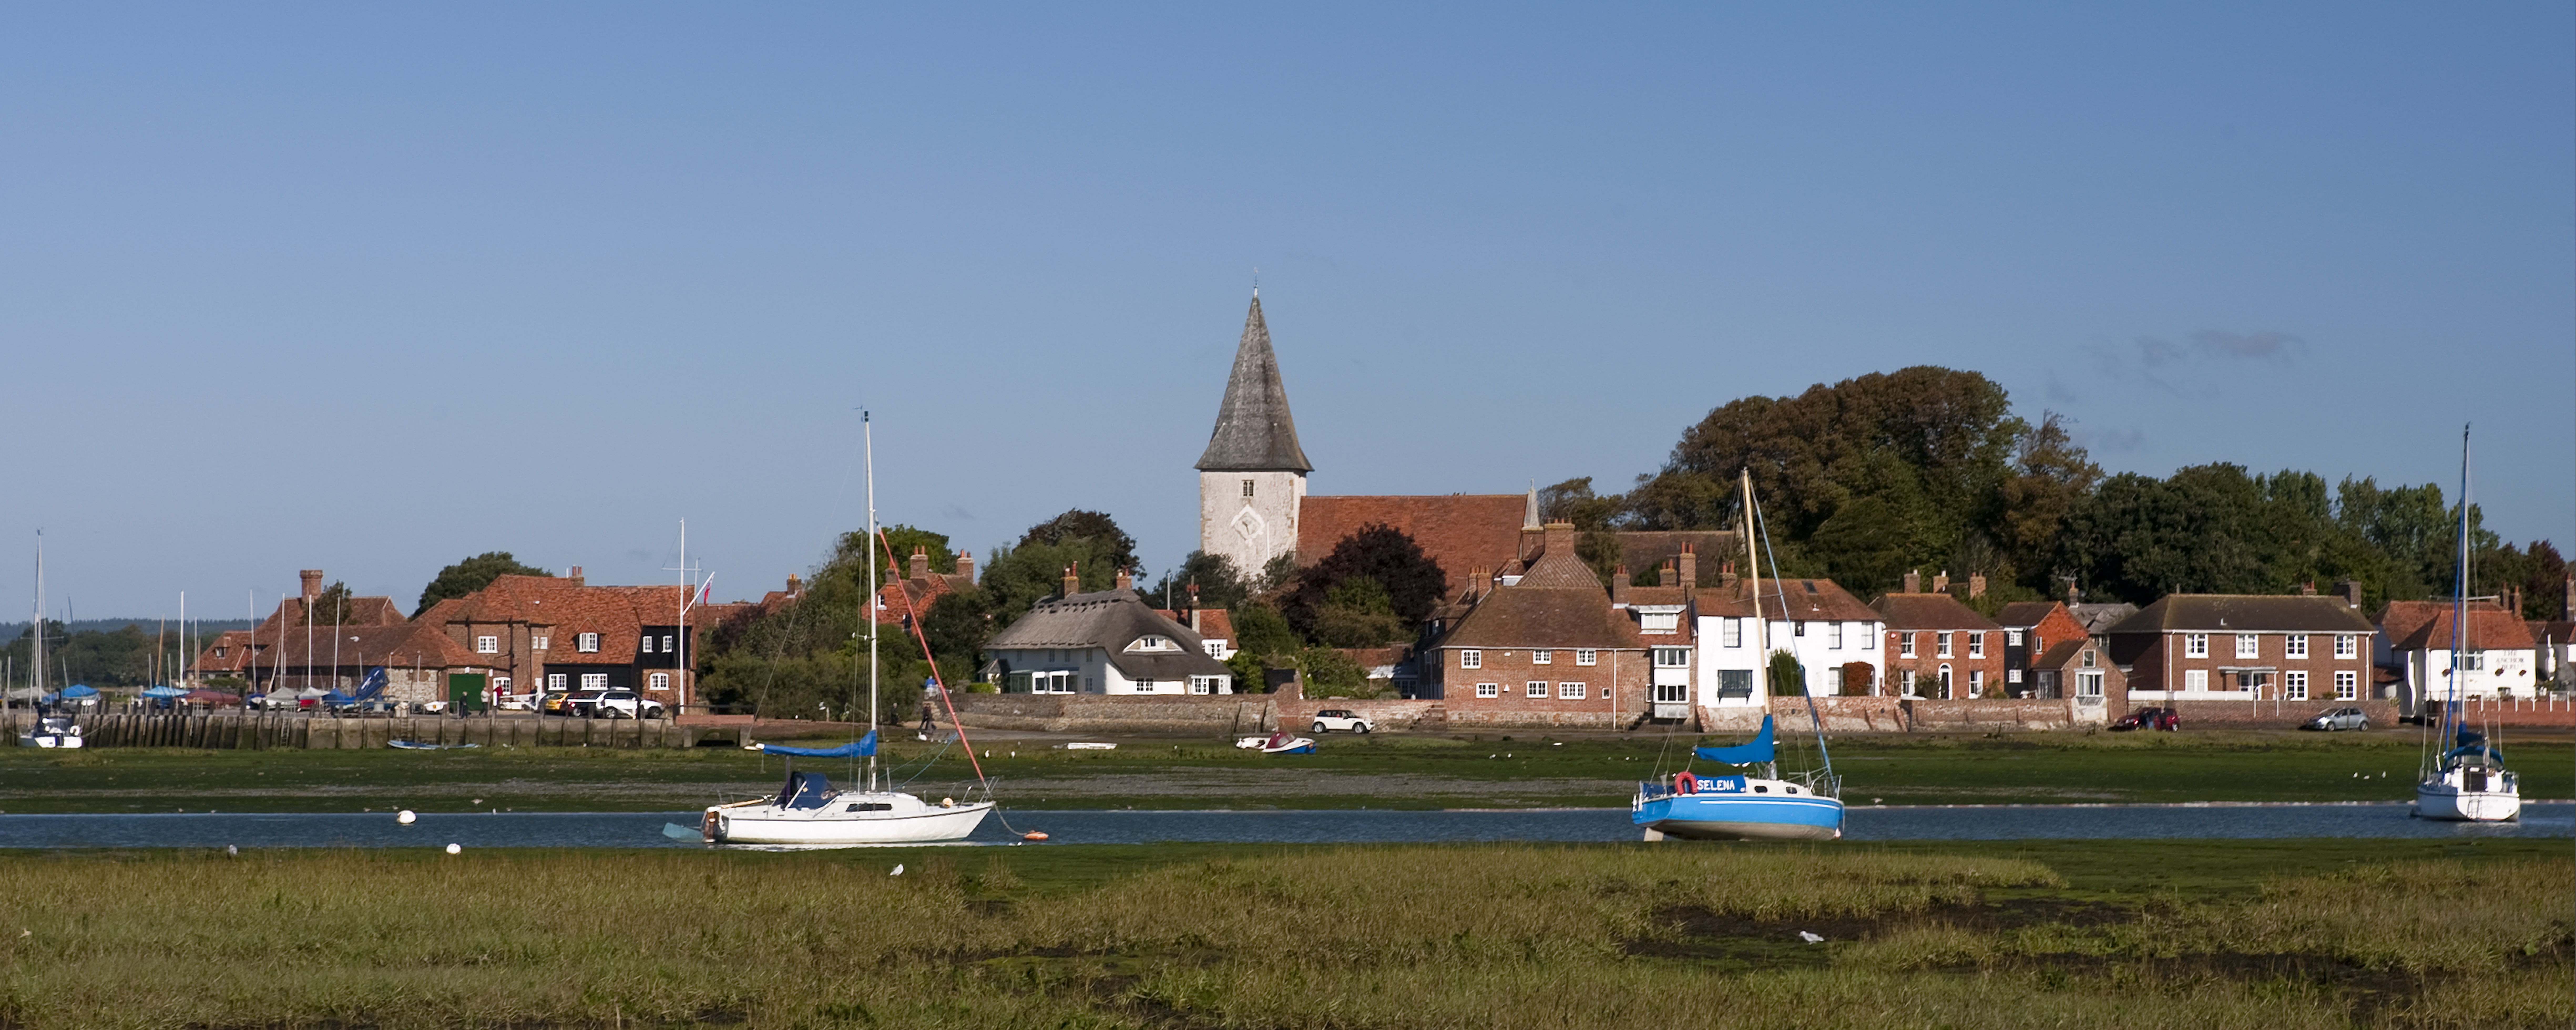
house, monument, mud, church, tourism, england, memorial, yachts, quay, west sussex, atmosphere of earth, bosham harbour